Ann Louise Gilligan

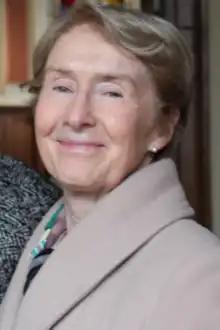
Ann Louise Gilligan on 16 November 2014

Ann Louise Gilligan (27 July 1945 – 15 June 2017) was an Irish theologian who taught at Saint Patrick's College, Drumcondra (part of Dublin City University). A former nun, she was the wife of Katherine Zappone. In "Zappone and Gilligan v. Revenue Commissioners" (2006), they unsuccessfully sought recognition of their Canadian marriage. Despite failing in the courts, Gilligan was a leading campaigner in Ireland's 2015 same-sex marriage referendum, and ultimately succeeded in having her marriage recognised in Irish law before her death in 2017.